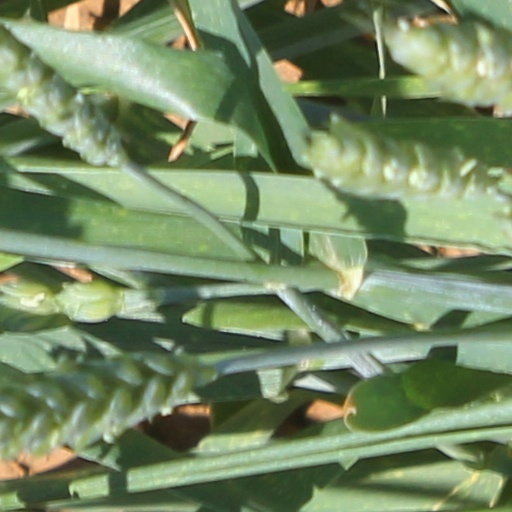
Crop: wheat